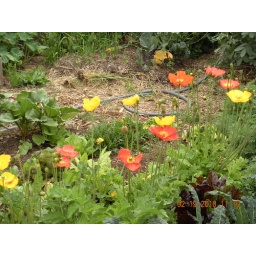
A nice line of red, orange, yellow and pink flowers with a water hose in the background.